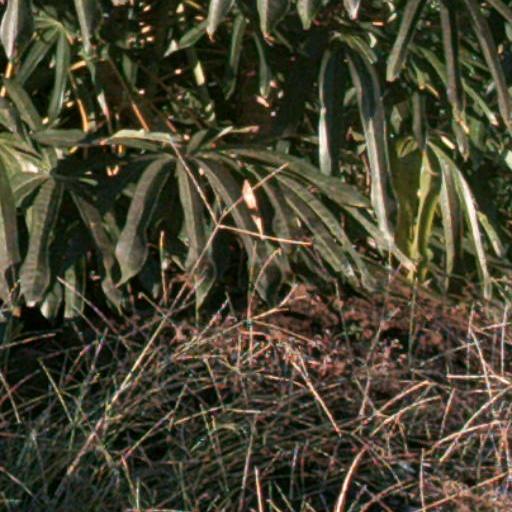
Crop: cassava